Valmiki Ashram

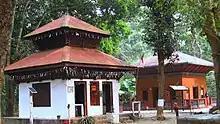

Valmiki Ashram is a Hindu Balmiki temple situated in Chitwan district of Nepal, inside Chitwan National Park. It is close to the Triveni Dham where Tamasa, Sona and Sapta Gandaki rivers meet. Deities worshipped here include Rama, Sita, and Valmiki. The festival of Rama Navami is also celebrated here.